Coro (non-profit organization)

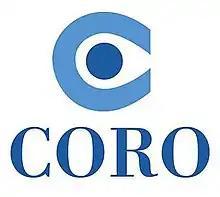

Coro is an American non-partisan, non-profit organization best known for its fellowship program dedicated to teaching skills useful in leadership in public affairs to young adults.